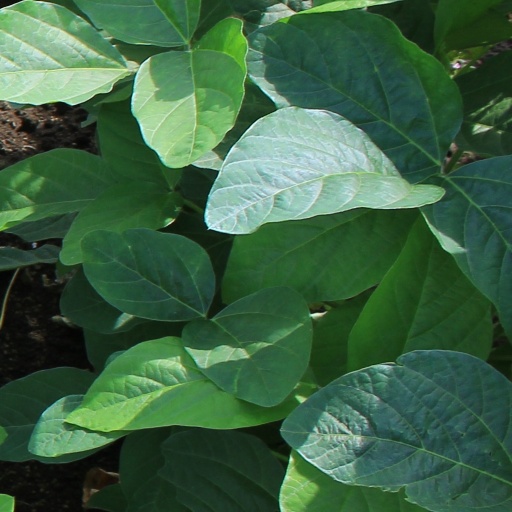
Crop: soybean